Ishaq Sambhali

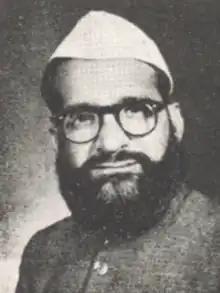
Portrait of Ishaq Sambhali

Ishaq Sambhali (also known with his honorific Maulana) was an Indian politician, freedom activist, journalist and the member of parliament from Amroha parliamentary constituency of Uttar Pradesh. He was imprisoned twice during the resistance movement of India. He was associated with Communist Party of India, and served as the parliament member twice during the fourth lok sabah and fifth lok sabah elections.